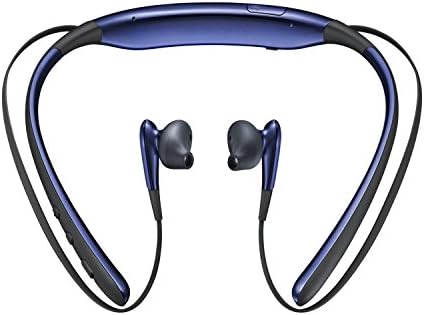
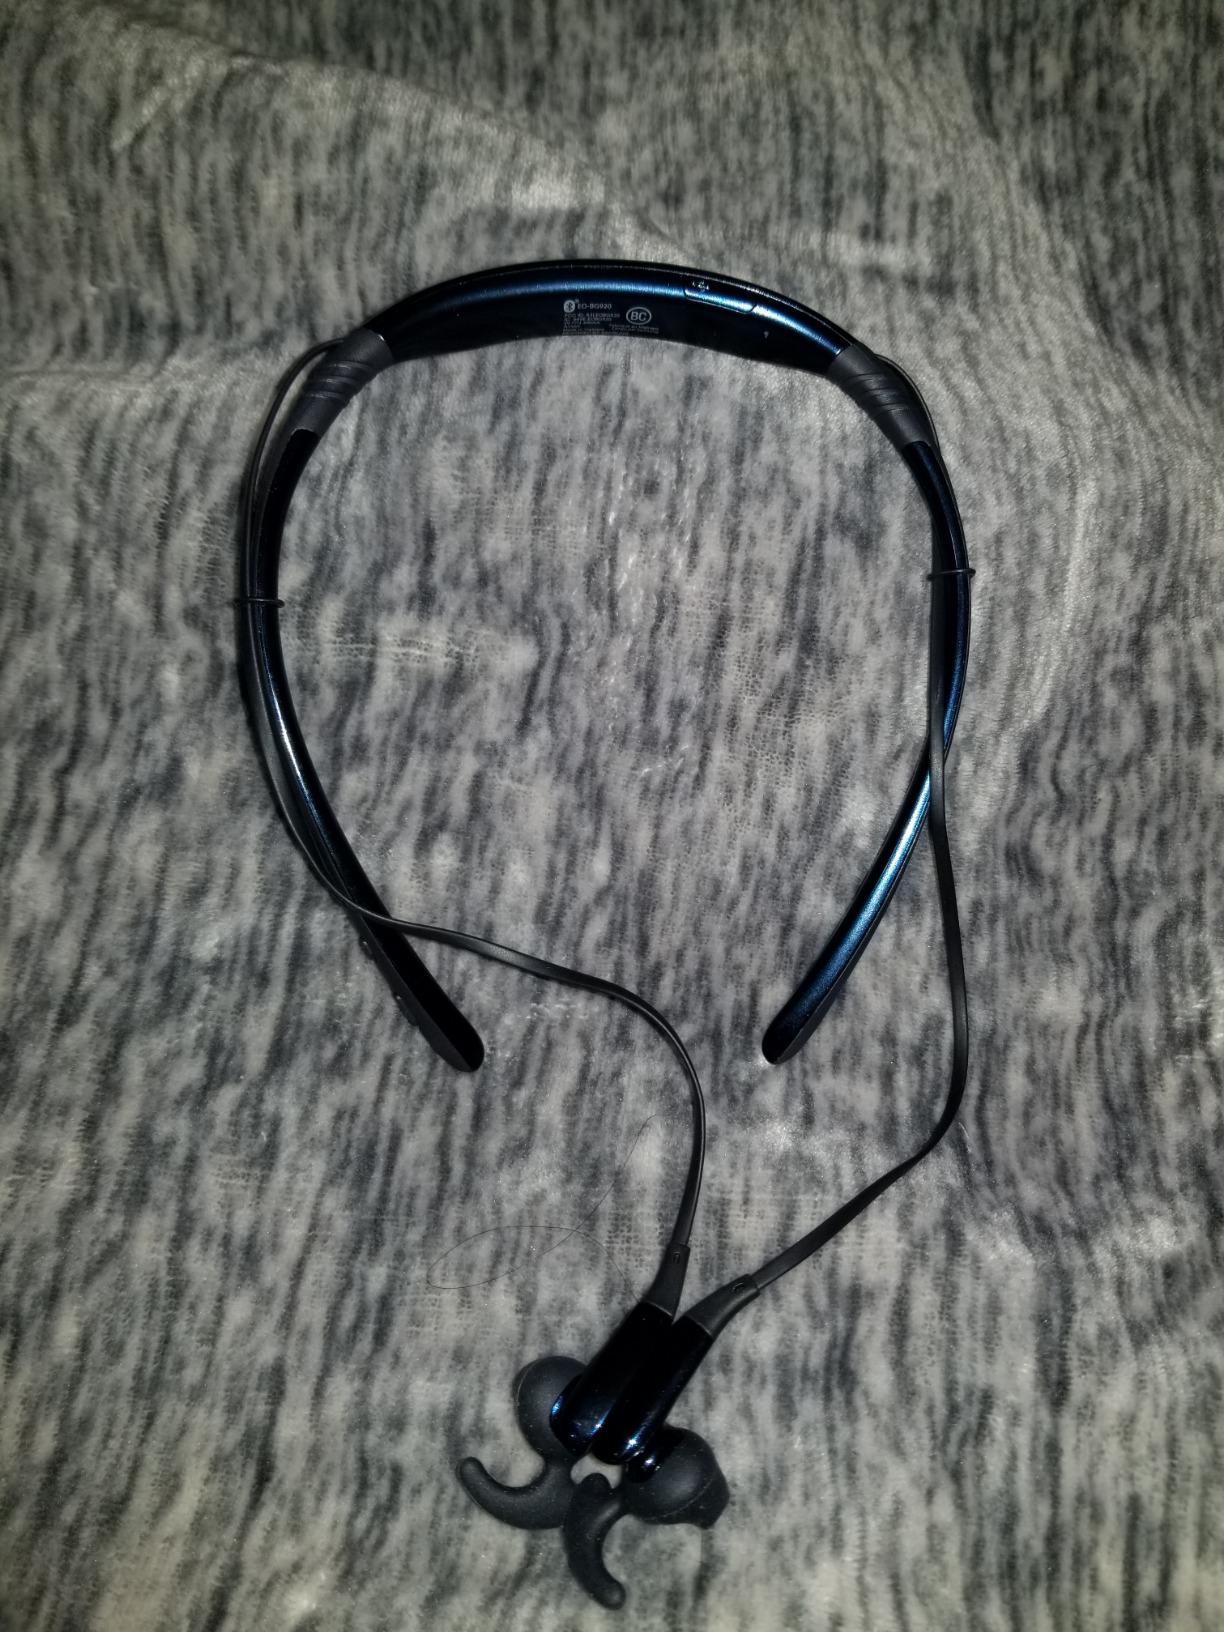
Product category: headphones
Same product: yes